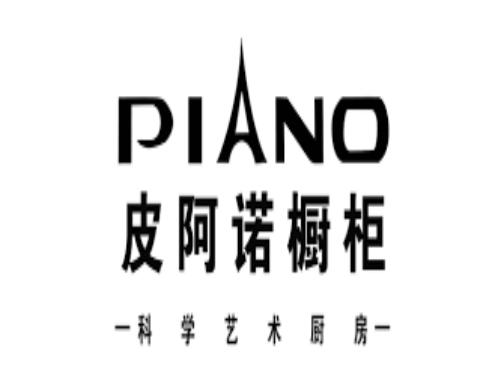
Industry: Necessities